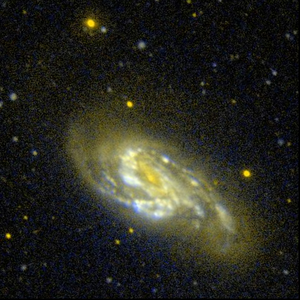
M66 est une galaxie spirale intermédiaire située dans la constellation du Lion à environ 33 millions d'années-lumière de la Voie lactée. NGC 3627 a été découvert par l'astronome français Charles Messier en 1780.